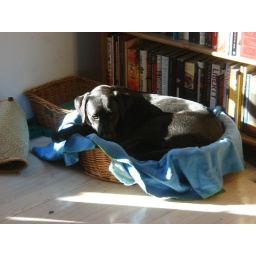
Dog in cat bed